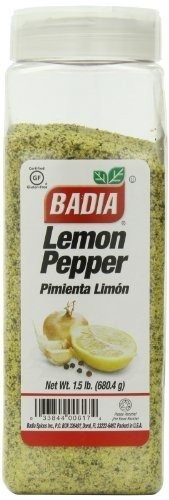
Item Name: Badia Lemon Pepper, 1.5-pounds (Pack of 6) ( Value Bulk Multi-pack)
Product Description: MULTI VALUE PACK! You are buying 8 packs. Each pack contains 6 units. You will receive a TOTAL PACKAGE QUANTITY of 48 combined units Quantity: BULK PACK OF 8 packs. Each pack contains 6 units. Multi-Pack Package Quantity 48 UNITS Description: SPICE,PEPPER LEMON . (In case of confusion on contents of this multi-pack - please email seller).
Value: 144.0
Unit: Fl Oz

Price: 14.99